Internet rap

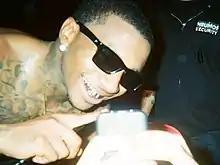
Lil B credited as "the godfather of internet rap".

Internet rap (originally known as blog rap) is a style of hip-hop that emerged in the late 2000s, initially spreading through the online blogosphere, and early social media platforms like Myspace and later Tumblr, as well as mixtape-sharing site DatPiff.